Pomilio Gamma

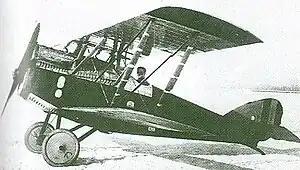
The first Gamma prototype

The Pomilio Gamma was an Italian fighter prototype of 1918.